Northrop B-2 Spirit

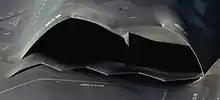
The gap below the air intake has the purpose of keeping the boundary layer out of the jet engine.

Some analysts claim infra-red search and track systems (IRSTs) can be deployed against stealth aircraft, because any aircraft surface heats up due to air friction and with a two channel IRST is a (4.3 μm absorption maxima) detection possible, through difference comparing between the low and high channel.